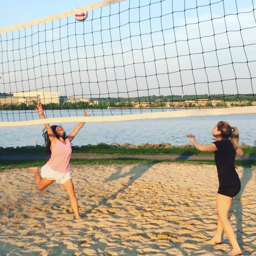
i can play sport right by the water !